Question: Who is in the photo?
Tambaya: Waye a cikin hoton?
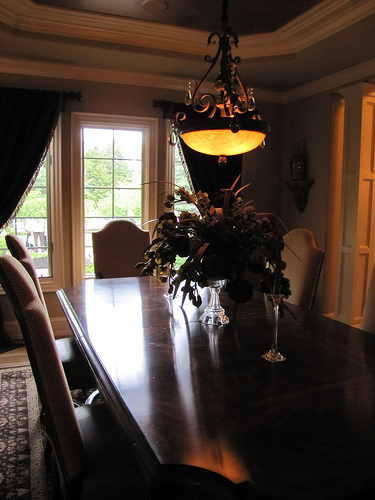
Answer: Nobody.
Amsa: Ba kowa.